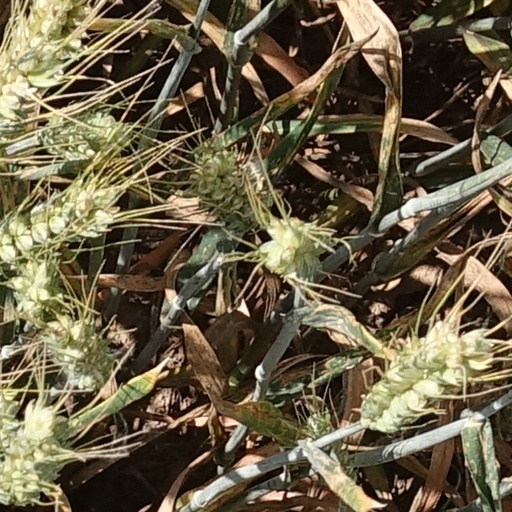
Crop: wheat